Frédéric-César de La Harpe

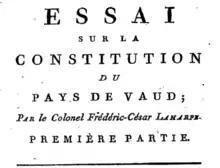
La Harpe's ""Essai sur la Constitution du Pays de Vaud""

By the time the French sent troops into Vaud in late January 1798, local people had already risen up and driven away the Bernese "baillis" (or governor) and proclaimed the Lemanic Republic. This did not stop the French who proceeded to a largely peaceful invasion of Switzerland. With this French aid, a broader movement throughout Switzerland was begun by La Harpe and Peter Ochs, which culminated in the eventual formation of a centralized republic, called the Helvetic Republic. The republic was ruled by a central Directory, of which La Harpe became a member on 29 June 1798, as well as a Senate and some local governance.